Shuttleworth Collection

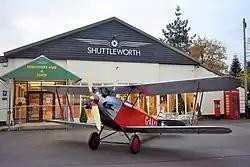
The Shuttleworth Collection's Discovery Hub in December 2021, with its Southern Martlet outside.

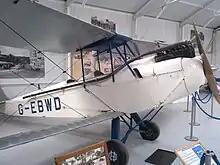
G-EBWD, flies regularly during displays at the Shuttleworth Collection

The Shuttleworth Collection is a working aviation, automotive and agricultural collection located at Old Warden Aerodrome in Bedfordshire, England.